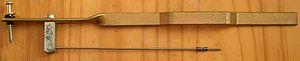
Le piano électrique Fender Rhodes ou Rhodes est un instrument de musique portable créé pour pallier le poids et l'encombrement d'un véritable piano. On retrouve sa sonorité unique dans de nombreux morceaux depuis les années 1970.